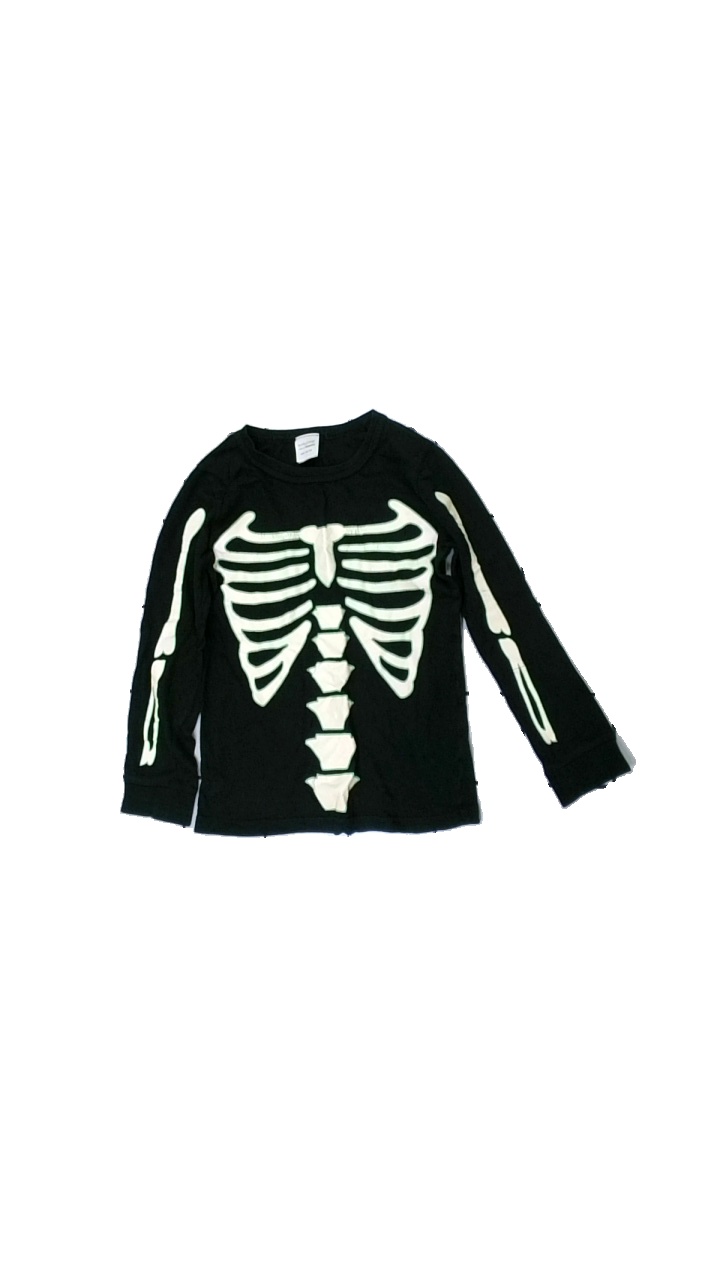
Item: Top (Children)
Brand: Kappahl
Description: svart långärmad tröja med skelett på, hål i arm
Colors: Beige, Black, Green
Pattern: Other
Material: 100% cotton
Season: All
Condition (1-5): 3
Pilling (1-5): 5
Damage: hål
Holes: Major
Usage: Remake
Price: <50